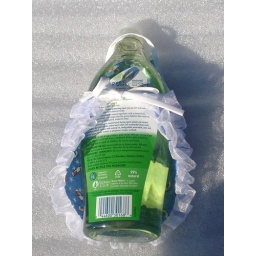
Blue background with red andwhite candy canes, snowflakes. Edged in white with a fluffy ruffle on the bottom